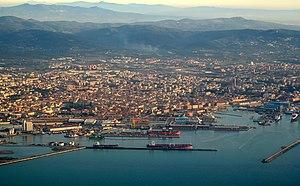
Livourne est une ville d'Italie, située en Toscane, d'environ 160 000 habitants et important port de ferrys vers la Corse et la Sardaigne.